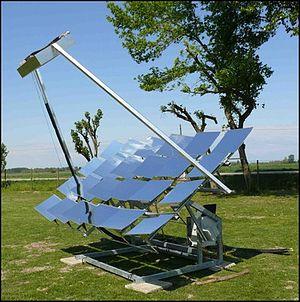
Un panneau solaire est un dispositif convertissant une partie du rayonnement solaire en énergie thermique ou électrique, grâce à des capteurs solaires thermiques ou photovoltaïques respectivement.